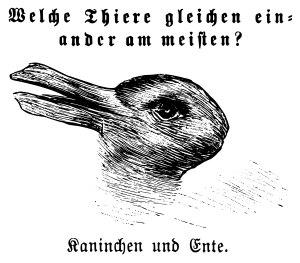
Le test du canard est un type d'inférence qui, dans sa forme la plus fréquente, s'énonce ainsi : « si ça ressemble à un canard, si ça nage comme un canard et si ça cancane comme un canard, c'est un canard. » Ce raisonnement analogique implique qu'un sujet peut être catégorisé d'après certaines de ses caractéristiques apparentes. L'expression désignant cette inférence par association de traits est d'abord employée aux États-Unis durant la guerre froide, dans le contexte du maccarthysme, et censée faciliter l'identification de sympathisants communistes supposés. Sur le plan linguistique, cette analogie s'analyse comme une imbrication de métonymies et de métaphores sur le plan cognitif, comme un prototypage. Si l'inférence semble relever plutôt de la classification populaire que de l'ornithologie savante, le développement de l'éthologie et les réflexions contemporaines sur la notion d'espèce tendent à accréditer une approche à partir des traits communs, y compris comportementaux.
Le canard-lapin est une image ambiguë qui montre, selon le regard que l'on y porte, soit une tête de canard, soit celle d'un lapin. Cette figure est réversible et bistable c'est-à-dire que l'on peut voir alternativement l'un ou l'autre animal mais jamais les deux simultanément.